List of hospitals in Washington, D.C.

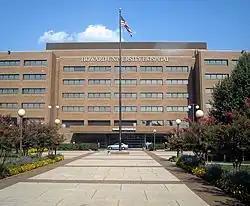
Howard University Hospital

This is a list of hospitals in Washington, D.C., as of December 2009.